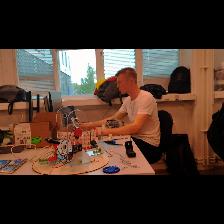
Label: Human